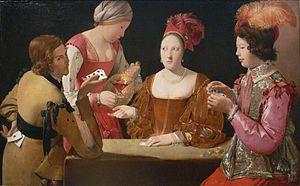
Le Jeu comme symbole du monde est un ouvrage du philosophe allemand Eugen Fink édité en 1960 traduit et publié, pour la première fois en France en 1966. « Retrouvant certaines intuitions centrales d'Héraclite et de Nietzsche, Eugen Fink tente de relier en un tout différencié jeu cosmique et jeu humain; il interroge en ce sens magie et mythes, religions et cultes, philosophie et vie. Dépassant la distinction tranchée entre ludique et sérieux, il voit le monde comme un jeu sans joueur et l'homme comme joueur et jouet ». C'est ainsi qu'il pense établir une parenté entre jeu cosmique et jeu humain.